Stylidium

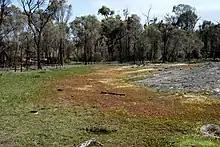
Typical habitat for some "Stylidium" near a granite outcrop in Western Australia

Most "Stylidium" species are endemic to Australia. In Western Australia alone, there are more than 150 species, at least 50 of which are in the area immediately around Perth. There are at least four species of "Stylidium" that are not confined to the Australian continent: "S. tenellum" is found in Myanmar, Melaka, and Tonkin; "S. kunthii" in Bengal and Myanmar; "S. uliginosum" in Queensland, Sri Lanka, and the south coast of China; and "S. alsinoides" in Queensland and the Philippines. The cladistic group "Stylidium" contains more than 230 individual species (more than 300 species exist, but many specimens have not yet been formally described), making it the fifth largest genus in Australia.